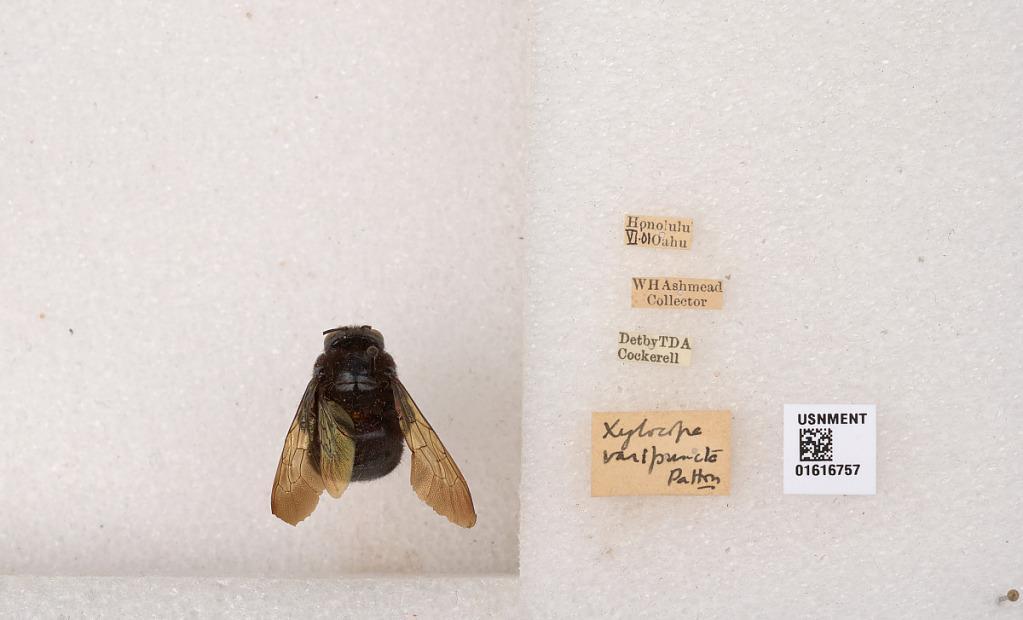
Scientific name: Xylocopa (Neoxylocopa) sonorina Smith
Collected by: W. Ashmead
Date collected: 1901-6-1
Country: United States
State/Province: Hawaii
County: Honolulu
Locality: Oahu
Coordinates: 21.4333, -157.967
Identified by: Cockerell, T. D. A.